Earl Dawson

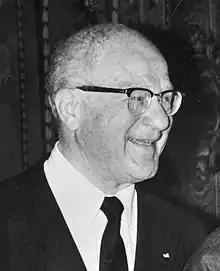
Black and white photo of Brundage

IOC president Avery Brundage objected to the use of professionals at the World Championships and stated that any national team which played against professionals would be ineligible for hockey at the 1972 Winter Olympics. The IIHF called an emergency meeting for January 1970 to discuss the situation. Dawson attended the meeting and argued that national teams participating in Izvestia Trophy tournaments had played against professionals, but were still eligible for the Olympics and the same should apply to the World Championships. He also made the suggestion to consider the 1970 event an invitational tournament instead of a World Championships to avoid the wrath of the IOC, but the IIHF declined the notion. A vote was taken and five of the eight nations in the top division of the World Championships voted against the use of any professionals.